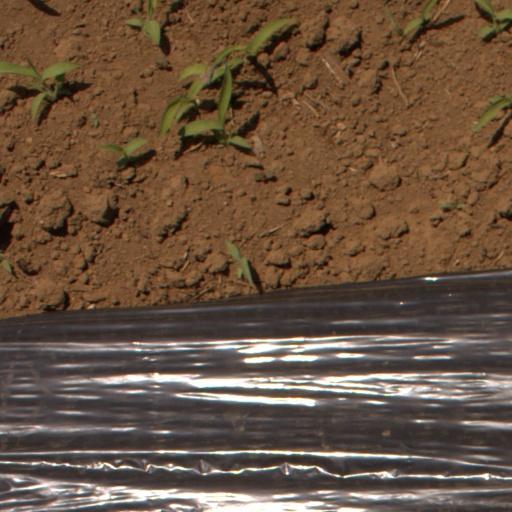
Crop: Jerusalem artichoke